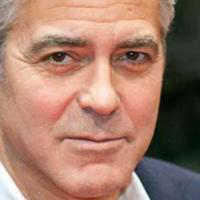
Age group: age 41-55